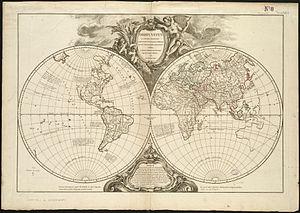
Gilles Robert de Vaugondy, dit Robert de Vaugondy, né en 1688 et mort en 1766, est un géographe et cartographe français.
L’Atlantide est une île mythique évoquée par Platon dans deux de ses Dialogues, le Timée puis le Critias. Cette île, qu'il situe au-delà des Colonnes d'Hercule, est dédiée à Poséidon et, après avoir connu un âge d'or pacifique, évolue progressivement vers une thalassocratie conquérante dont l'expansion est arrêtée par Athènes, avant que l'île ne soit engloutie par les flots dans un cataclysme provoqué à l'instigation de Zeus.
Dans la mythologie grecque, les Hespérides sont les nymphes du Couchant, filles d'Atlas et d'Hespéris. On en compte traditionnellement trois. Elles résident dans un verger fabuleux, le jardin des Hespérides, situé à la limite occidentale du monde.